Manchester Exchange railway station

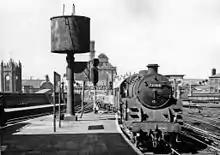
Eastbound goods train in 1966

The station was built by the London and North Western Railway (LNWR) and opened on 30 June 1884. The station had five platforms: 1 and 2 were bays and 3, 4 and 5 were through. Platforms 4 and 5 were reached by a footbridge from near to the station entrance. The opening of Exchange station allowed the LNWR to vacate Manchester Victoria station to the east, which it (and its predecessors, including the Liverpool and Manchester Railway) had shared with the Lancashire and Yorkshire Railway and its predecessors since 4 May 1844.